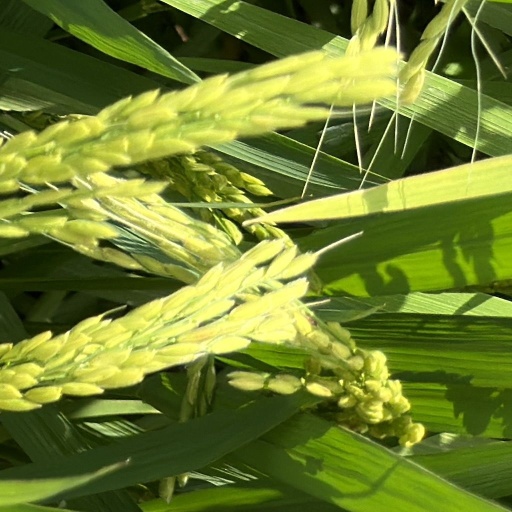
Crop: rice